Paduka

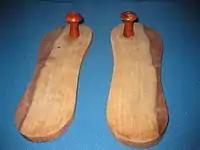
These simple Padukas are worn by saints and mendicants.

"Paduka" is often gifted as part of a bride's dowry. They are worshipped and given as votive offerings by faithful believers.